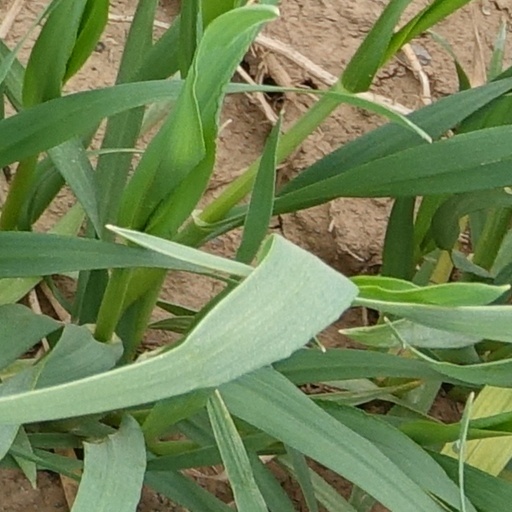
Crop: wheat